American Jews

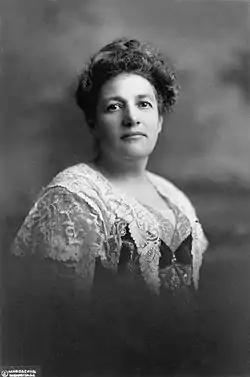
Florence Kahn was the first Jewish woman to be elected to the United States Congress and first woman to be reelected.

The American Jews' majority continues to identify themselves with Judaism and its main traditions, such as Conservative, Orthodox and Reform Judaism. But, already in the 1980s, 20–30 percent of members of largest Jewish communities, such as of New York City, Chicago, Miami, and others, rejected a denominational label.